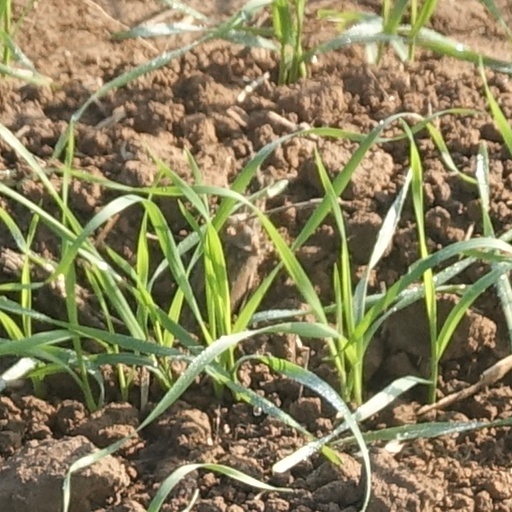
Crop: wheat